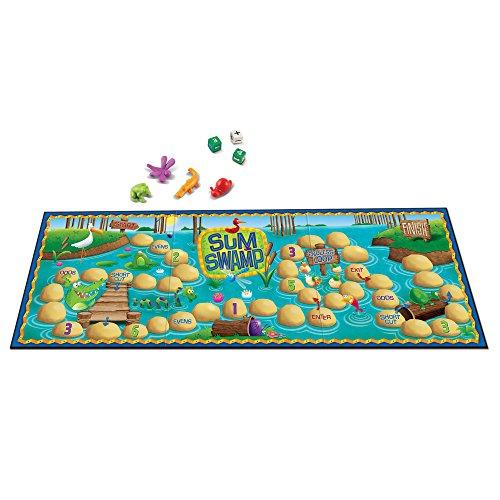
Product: Learning Resources Sum Swamp Game, Addition/Subtraction, Early Math Skills, 8 Pieces, Ages 5+
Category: Toys & Games | Learning & Education | Counting & Math Toys
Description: Encourage basic math drills through fun game play with Sum Swamp.
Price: $16.89